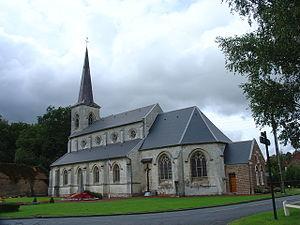
Église de Vieil-Hesdin
Vieil-Hesdin est une commune française située dans le département du Pas-de-Calais en région Hauts-de-France.